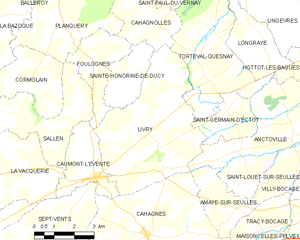
Livry (Calvados)
Kort over kommunen
Kort over kommunen
Livry er en kommune i Calvados departmentet i Basse-Normandie regionen i det nordvestlige Frankrig.